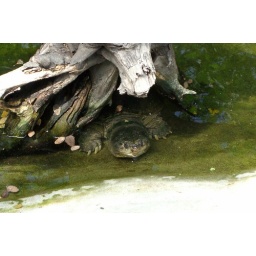
Ugliest turtle in the world, Guayquil animal park